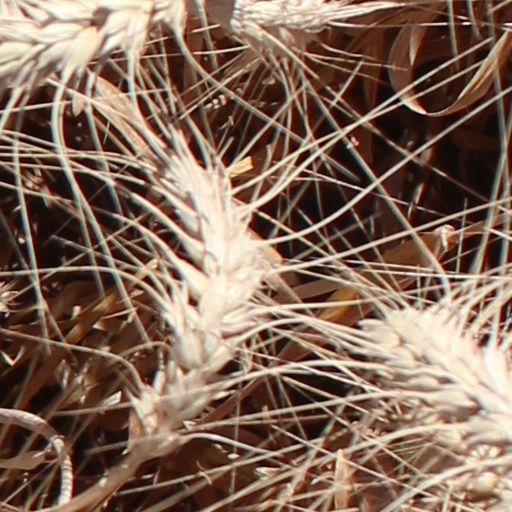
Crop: wheat